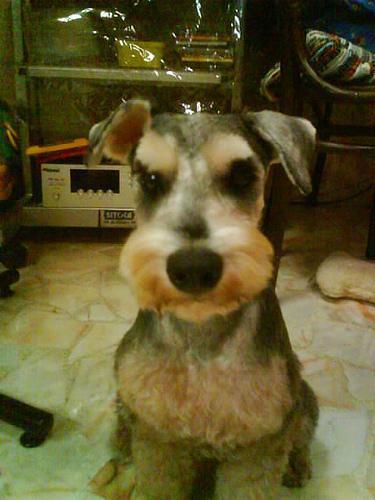
miniature_schnauzer